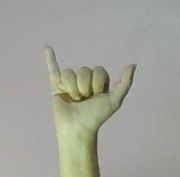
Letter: ya